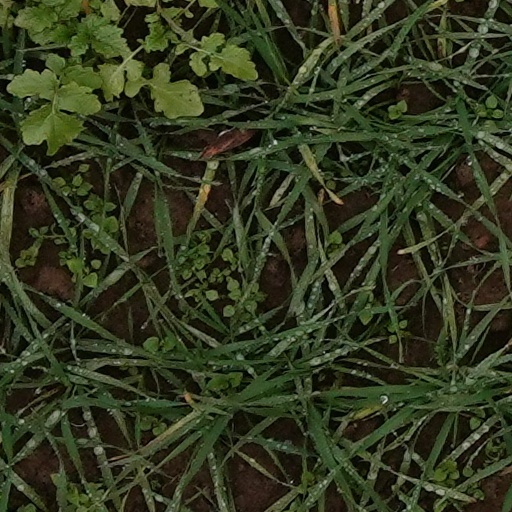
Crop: wheat